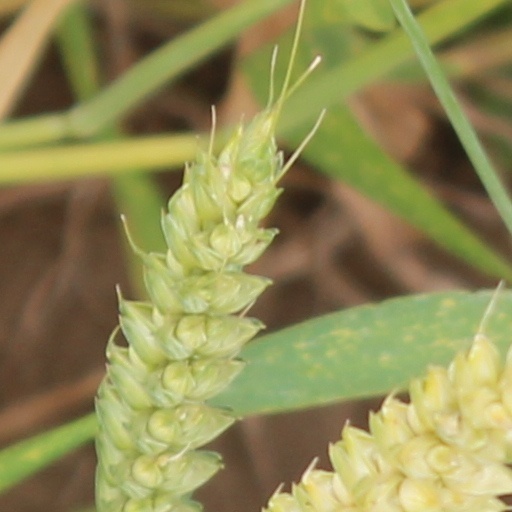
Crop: wheat